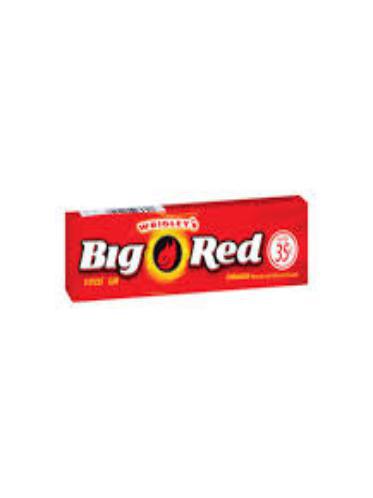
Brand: Big Red
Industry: Others